Robert Ley

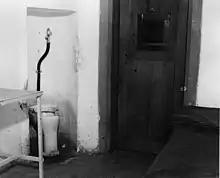
The cell where Robert Ley hanged himself

Hitler had no sympathy with the syndicalist tendencies of the NSBO, and in January 1934 a new Law for the Ordering of National Labour effectively suppressed independent working-class factory organisations, even Nazi ones, and put questions of wages and conditions in the hands of the Trustees of Labour (""), dominated by the employers. Around this time Muchow died in a tavern brawl and Ley's control over the DAF was re-established. The NSBO was completely suppressed and the DAF became little more than an arm of the state for the more efficient deployment and disciplining of labour to serve the needs of the regime, particularly its massive expansion of the arms industry.